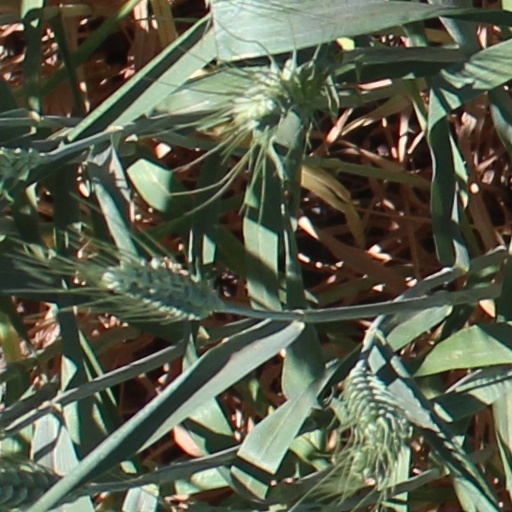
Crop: wheat